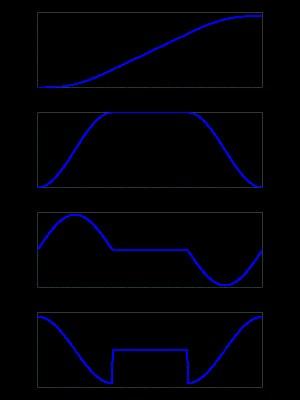
En génie mécanique, le fonctionnement d'une machine comprend des mouvements dont l'étude peut globalement se résumer aux contraintes suivantes :